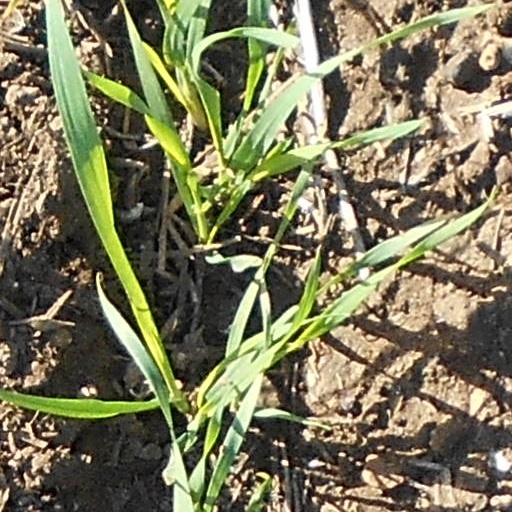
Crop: wheat